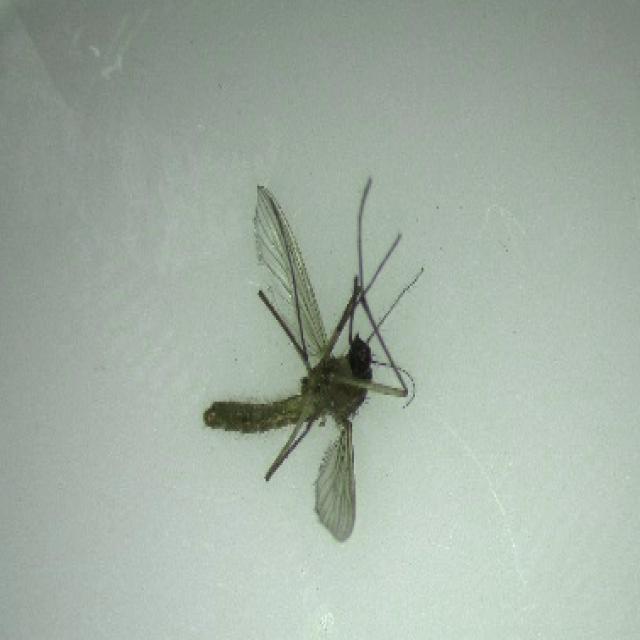
Species: culex_pipiens